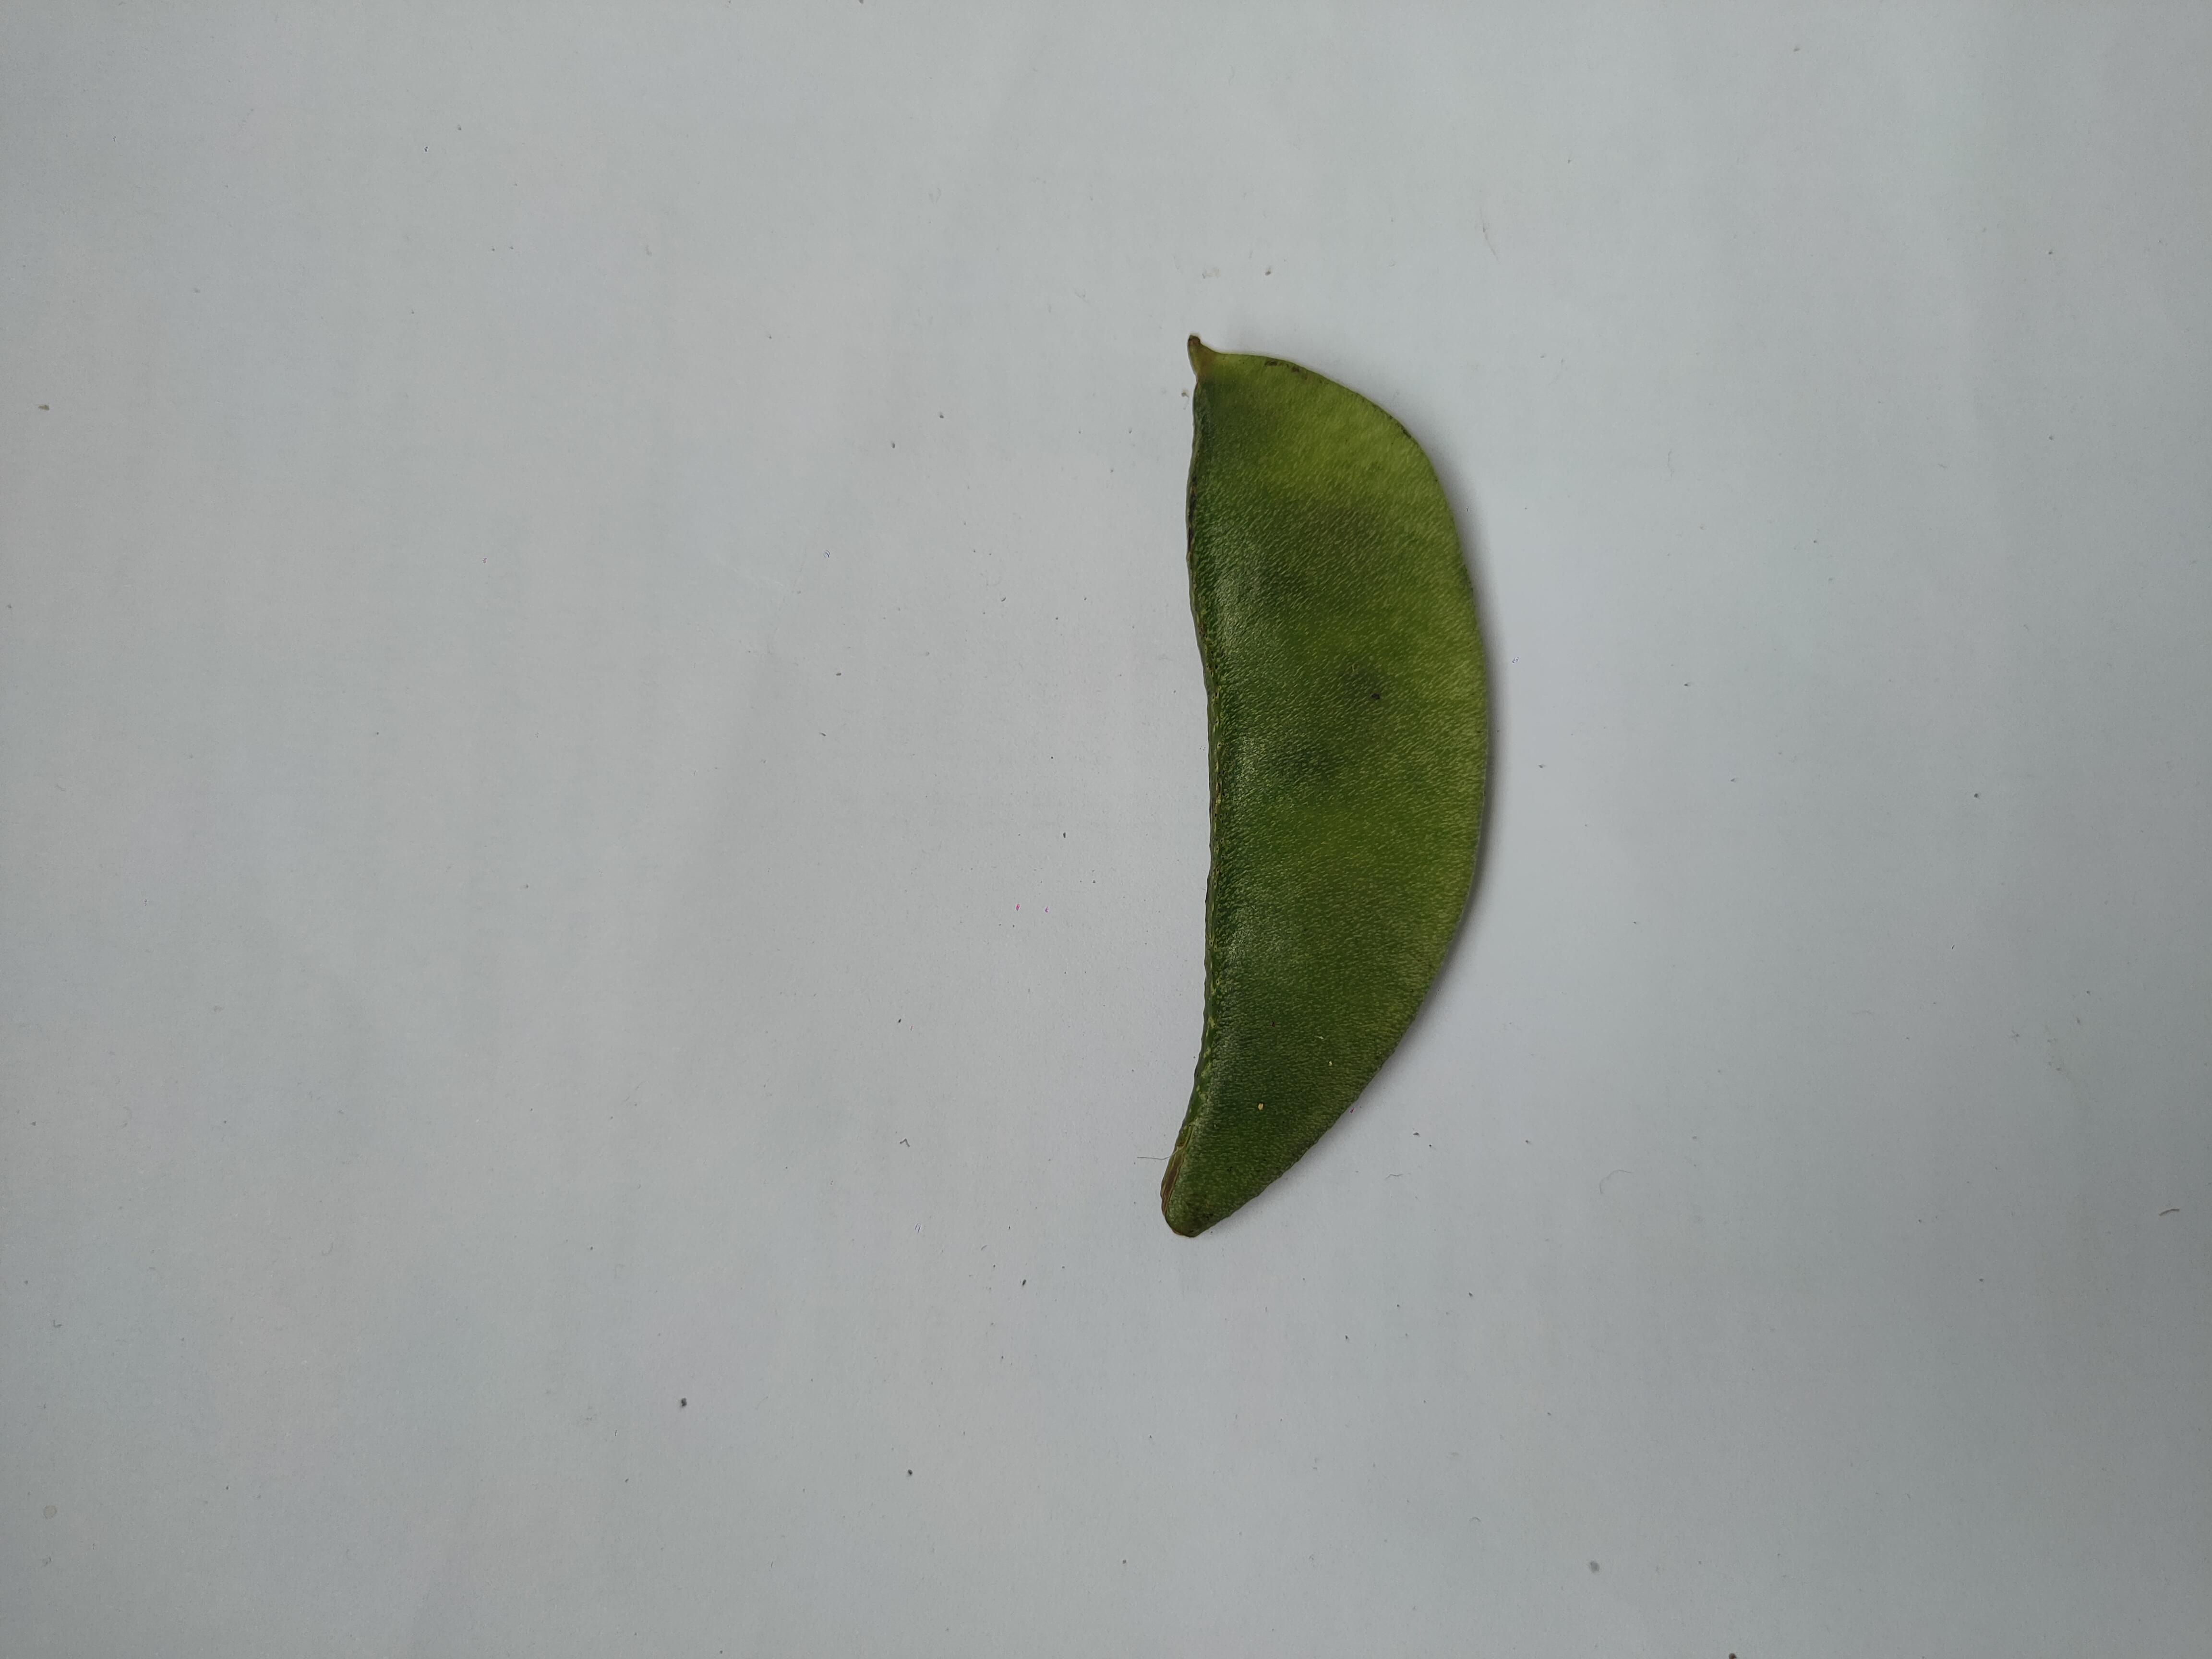
Label: Bean